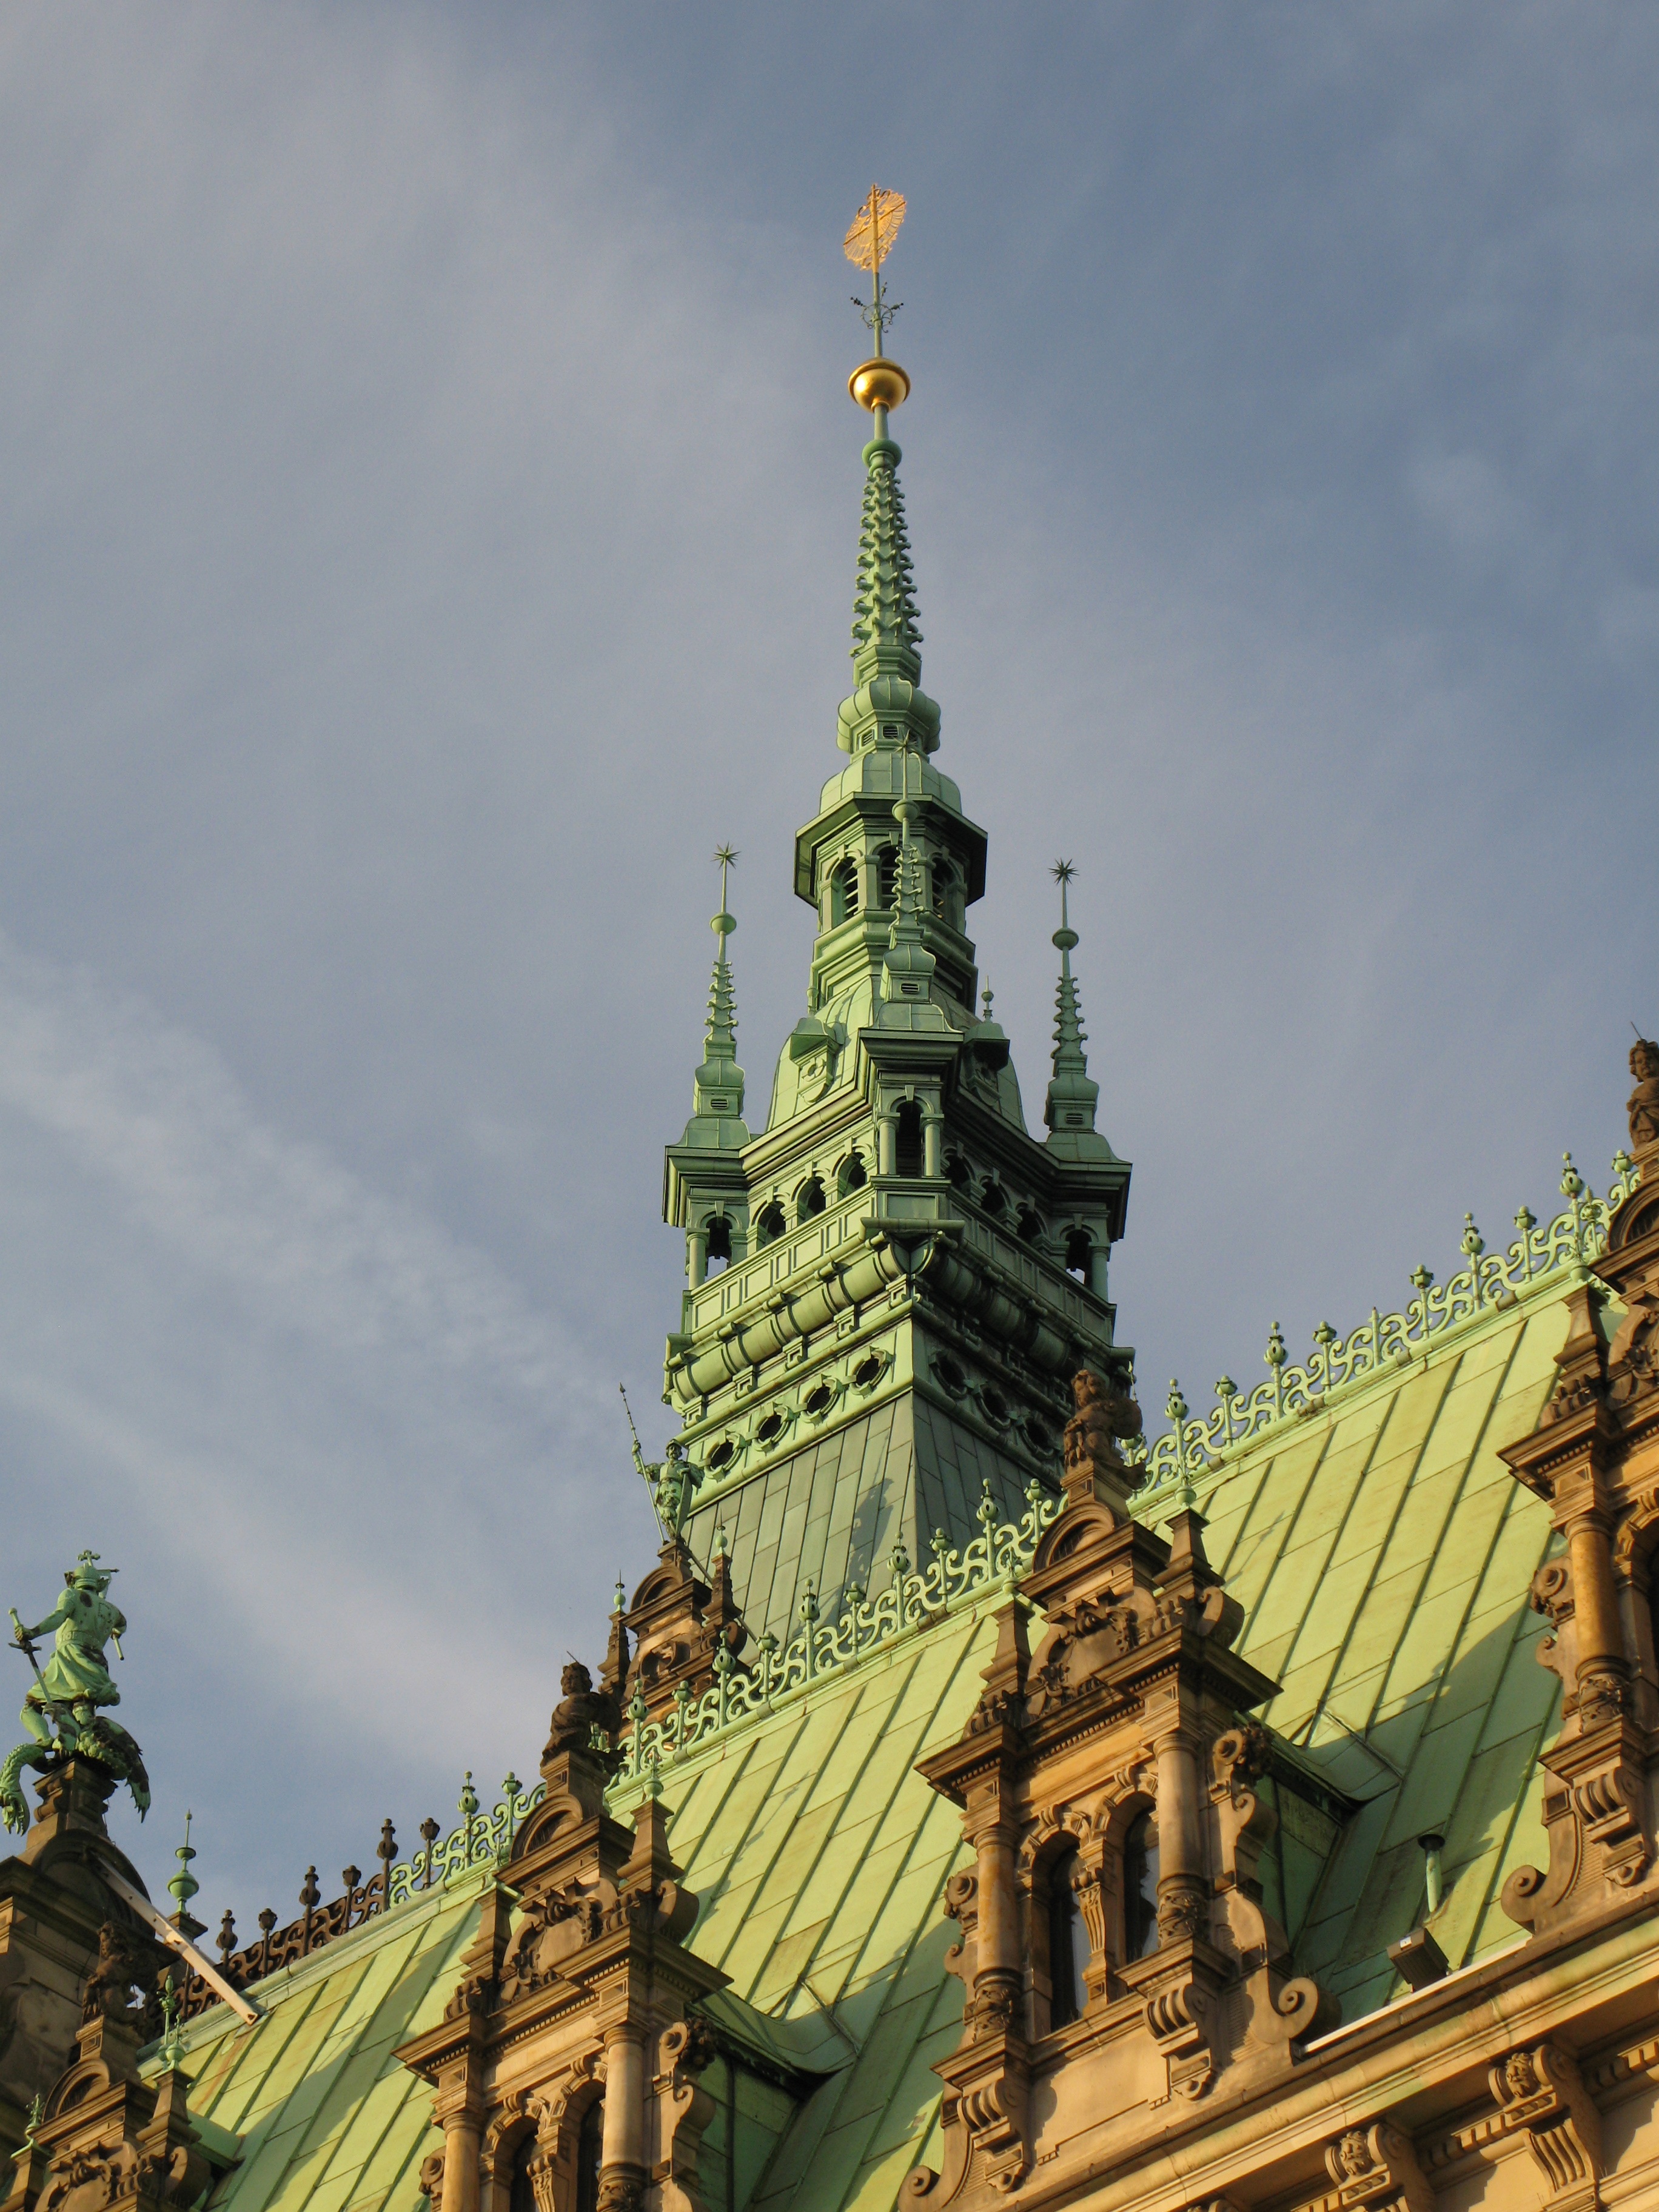
roof, building, palace, tower, landmark, cathedral, place of worship, nepal, temple, spire, turret, hamburg, pagoda, wat, town hall, evening light, hindu temple, historic site